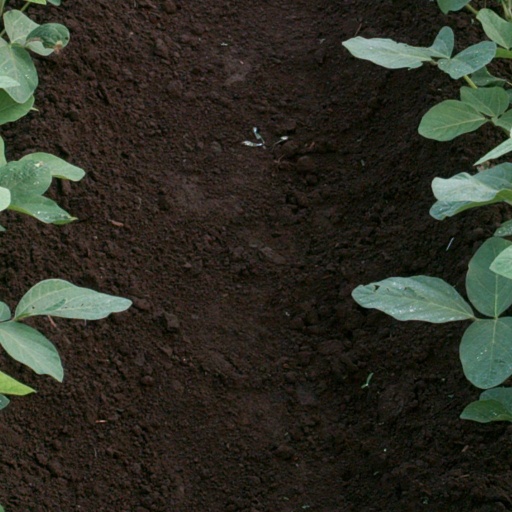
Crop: soybean